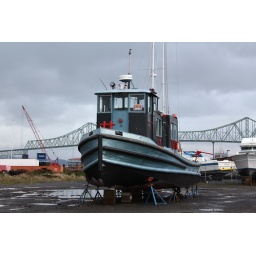
Saw this old tug boat for sale in Astoria, thought it looked kinda neat with the Astoria bridge in the background.